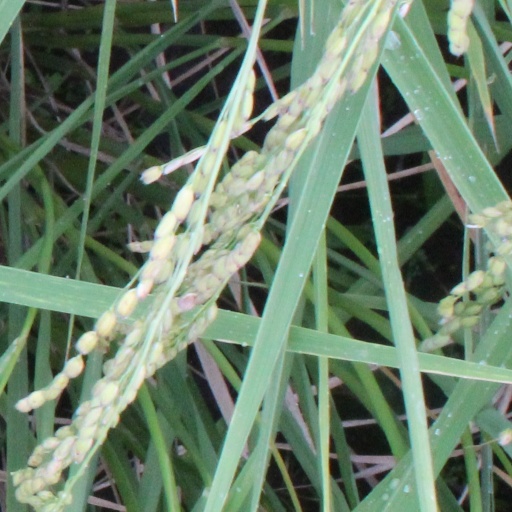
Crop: rice